Galeazzo Gegald

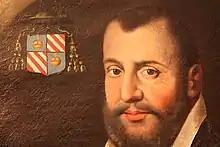

Galeazzo Gegald or Galeazzo Regardus (French: Gallois de Regard) was a Roman Catholic prelate who served as Bishop of Bagnoregio (1563–1568).